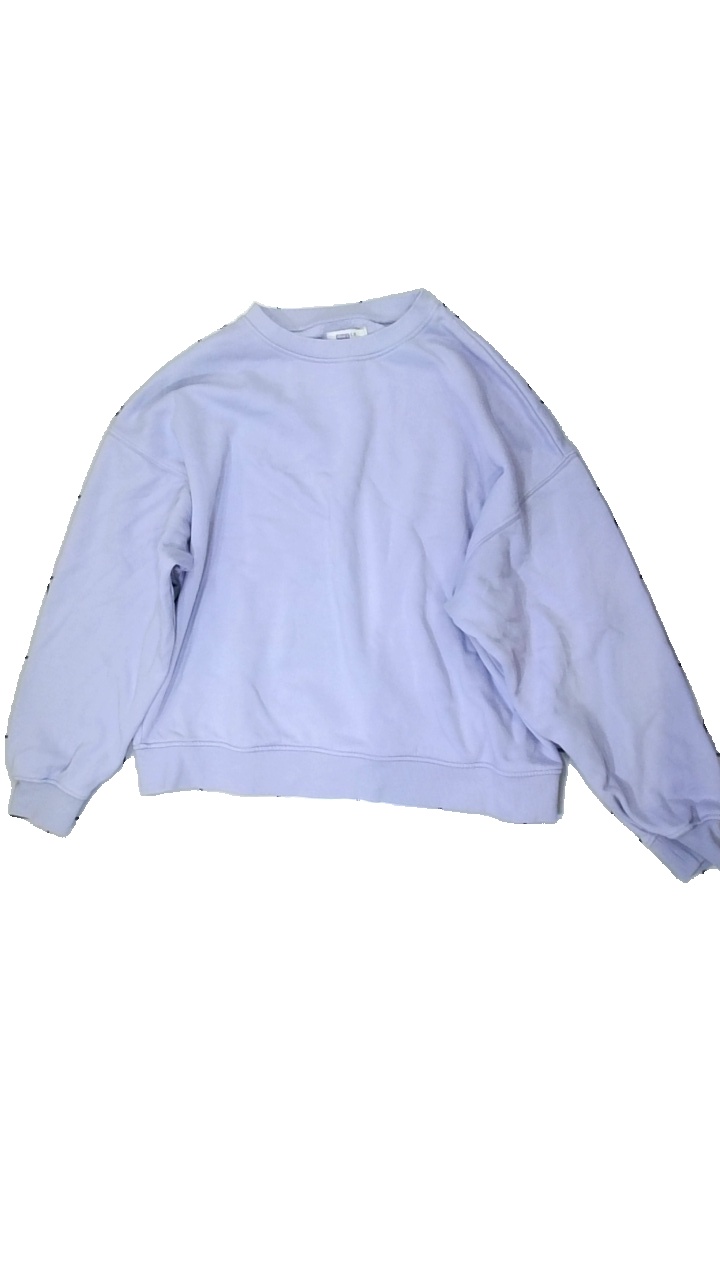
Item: Sweater (Ladies)
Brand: Missing
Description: Lilac purple sweatshirt
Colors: Purple
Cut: Regular, C-collar
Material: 100% Cotton
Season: All
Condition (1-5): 5
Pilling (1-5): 5
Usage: Reuse
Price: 50-100